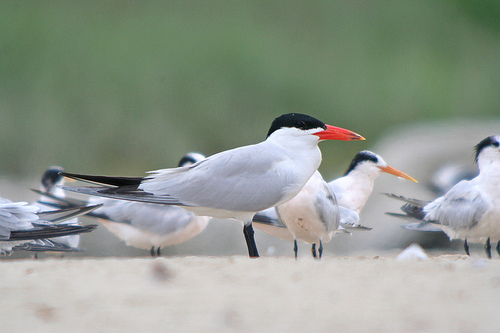
this bird has an orange/red bill a gray body, a white chest and black on the top of it's head, wing tips and legs.
a large and tall bird with white and gray feathered body, and a long orange bill.
the bird has an orange bill and black crown as well as white belly.
this small white bird has a black tail and a long orange beak.
mostly white bird with black on it's crown and upper and lower retrices and a bright orange bill.
the bird has a black crown, long red bill and a white breast.
this bird is white with black and has a long, pointy beak.
this bird has wings that are grey and has an orange billthe small bird has a long pointy orange bill, a black crown, and long black thighs.
a white bird with black on top of its head and tail feathers with a long orange beak.
Species: Elegant Tern